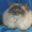
Label: cat